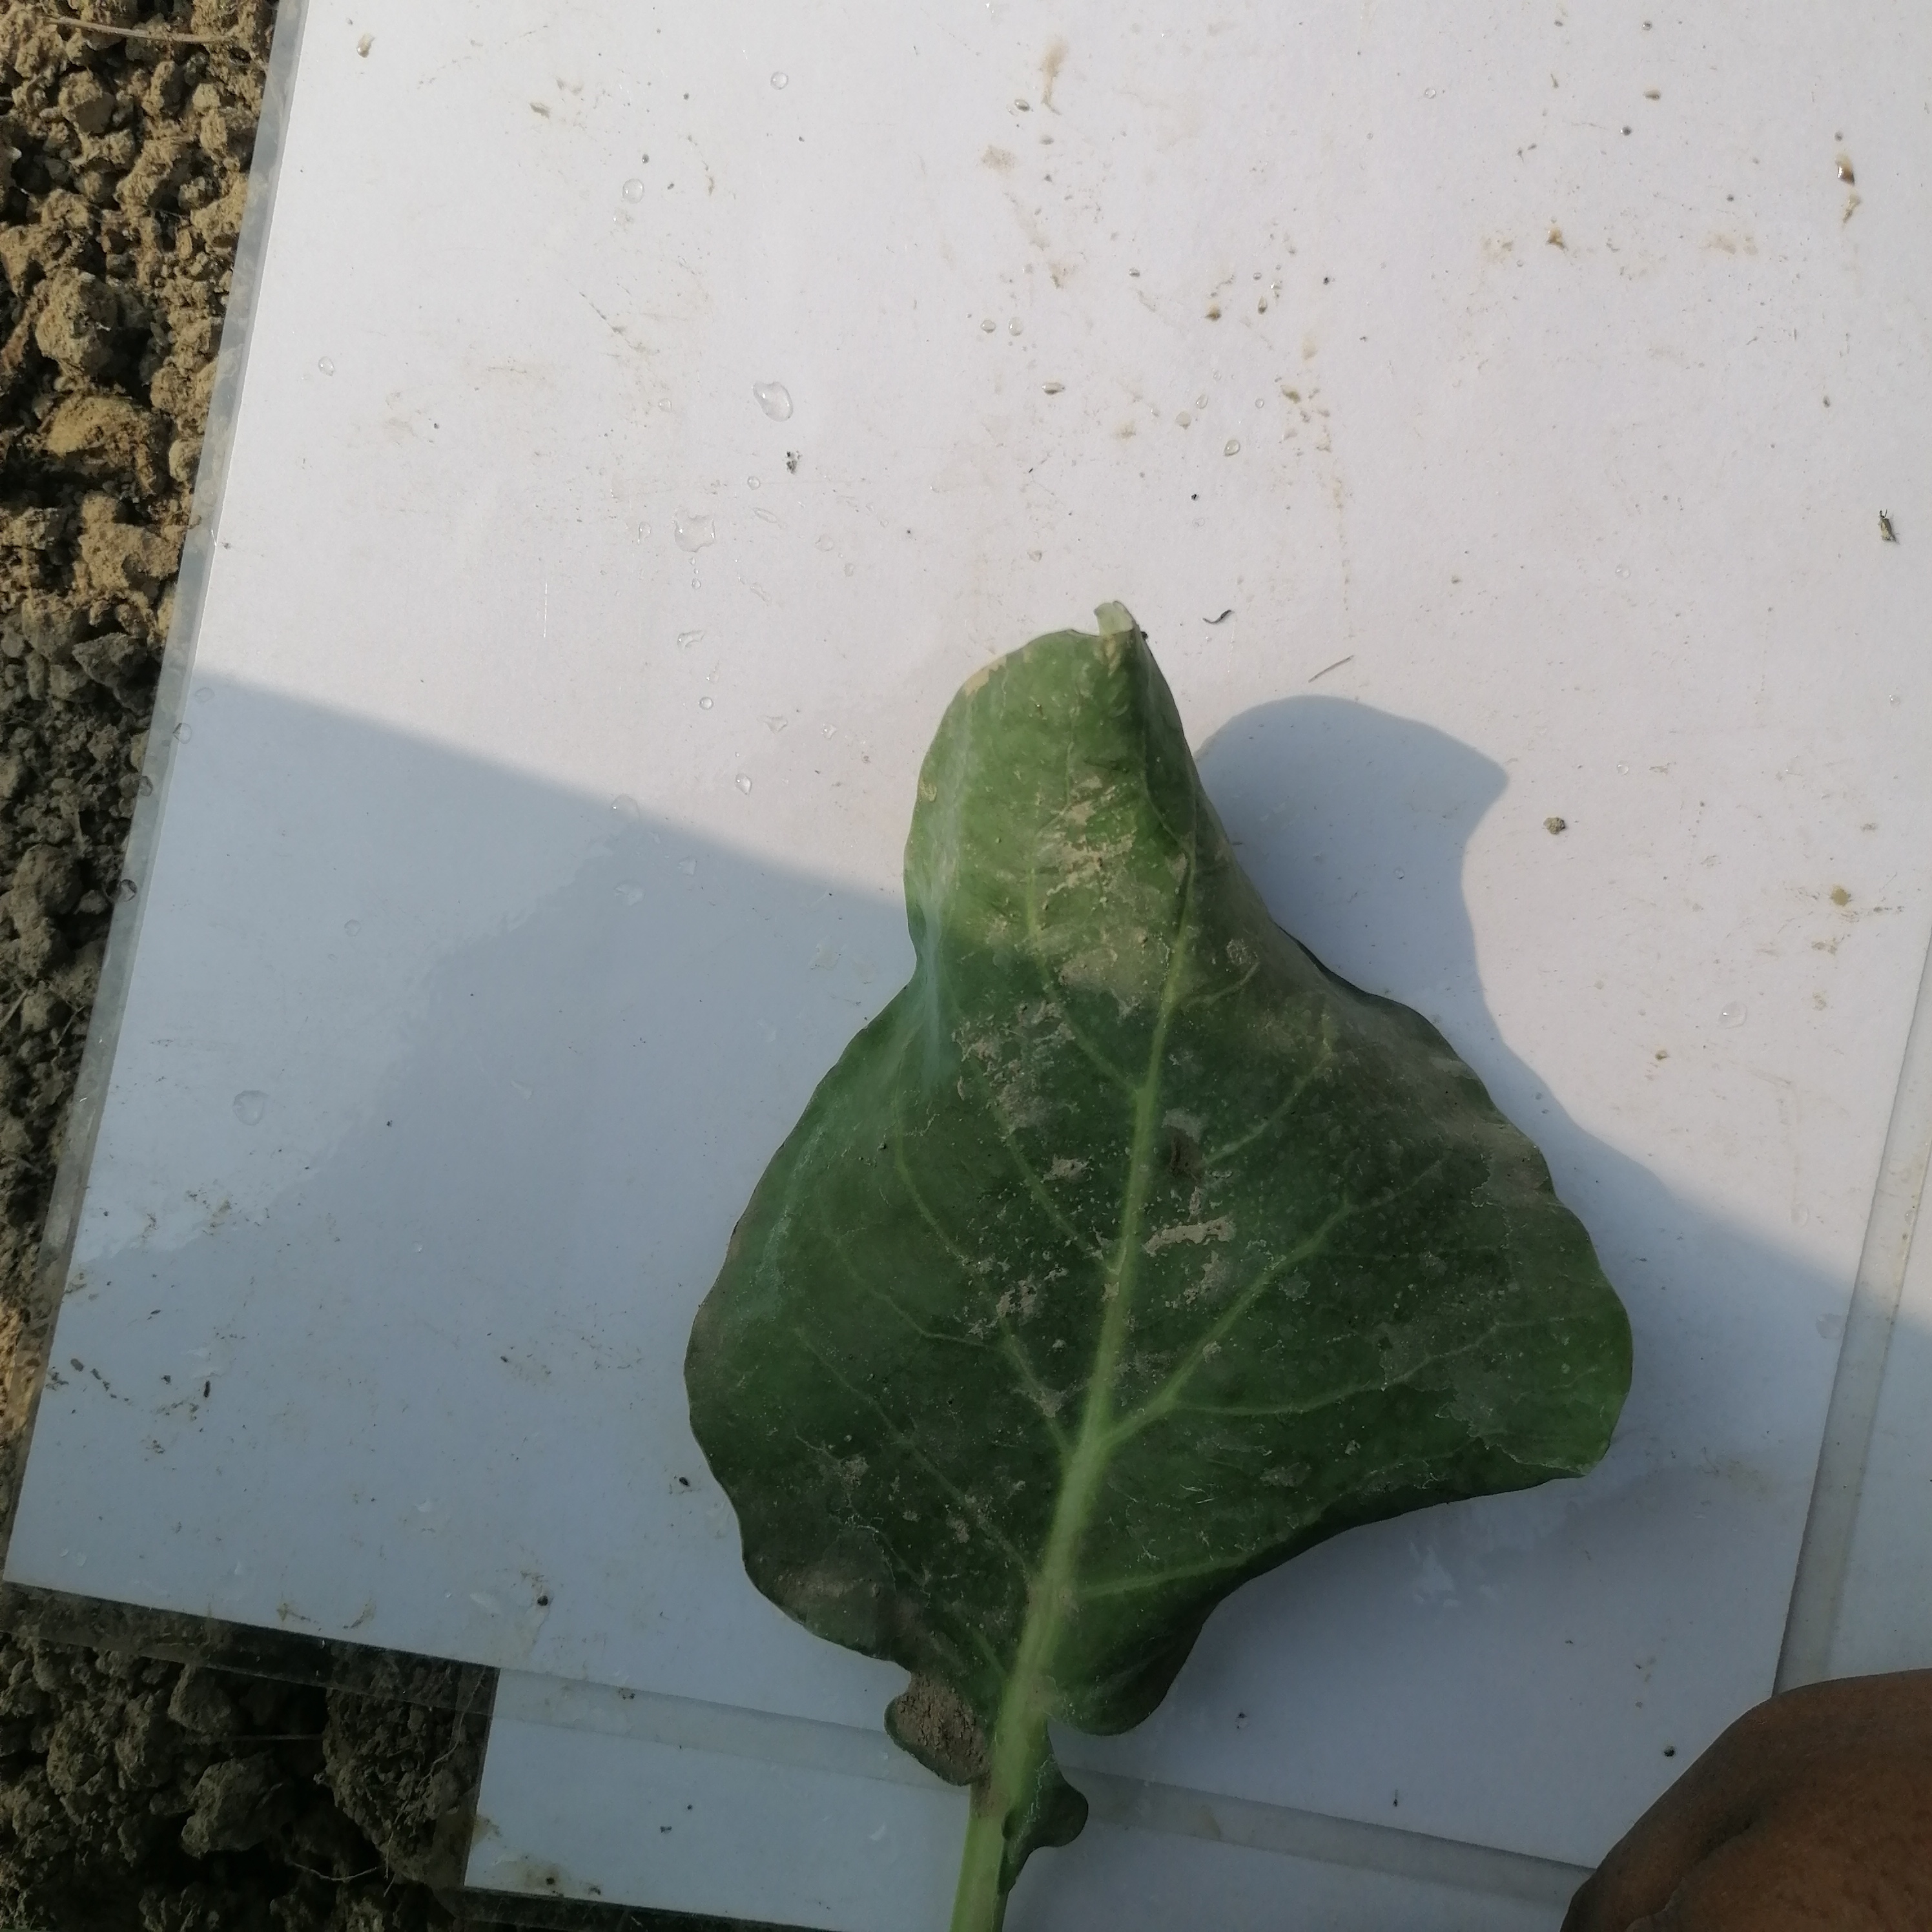
Label: Healthy